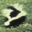
Label: skunk